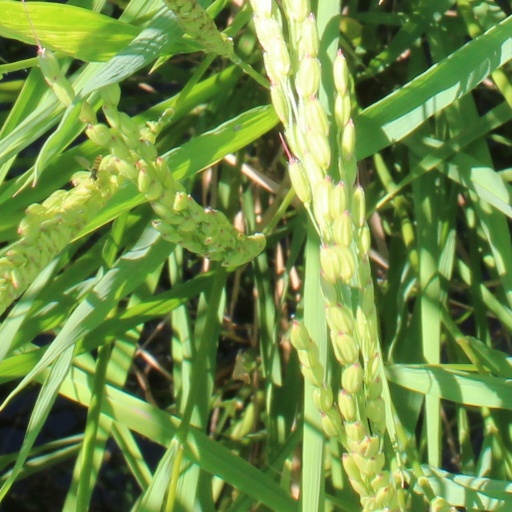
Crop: rice